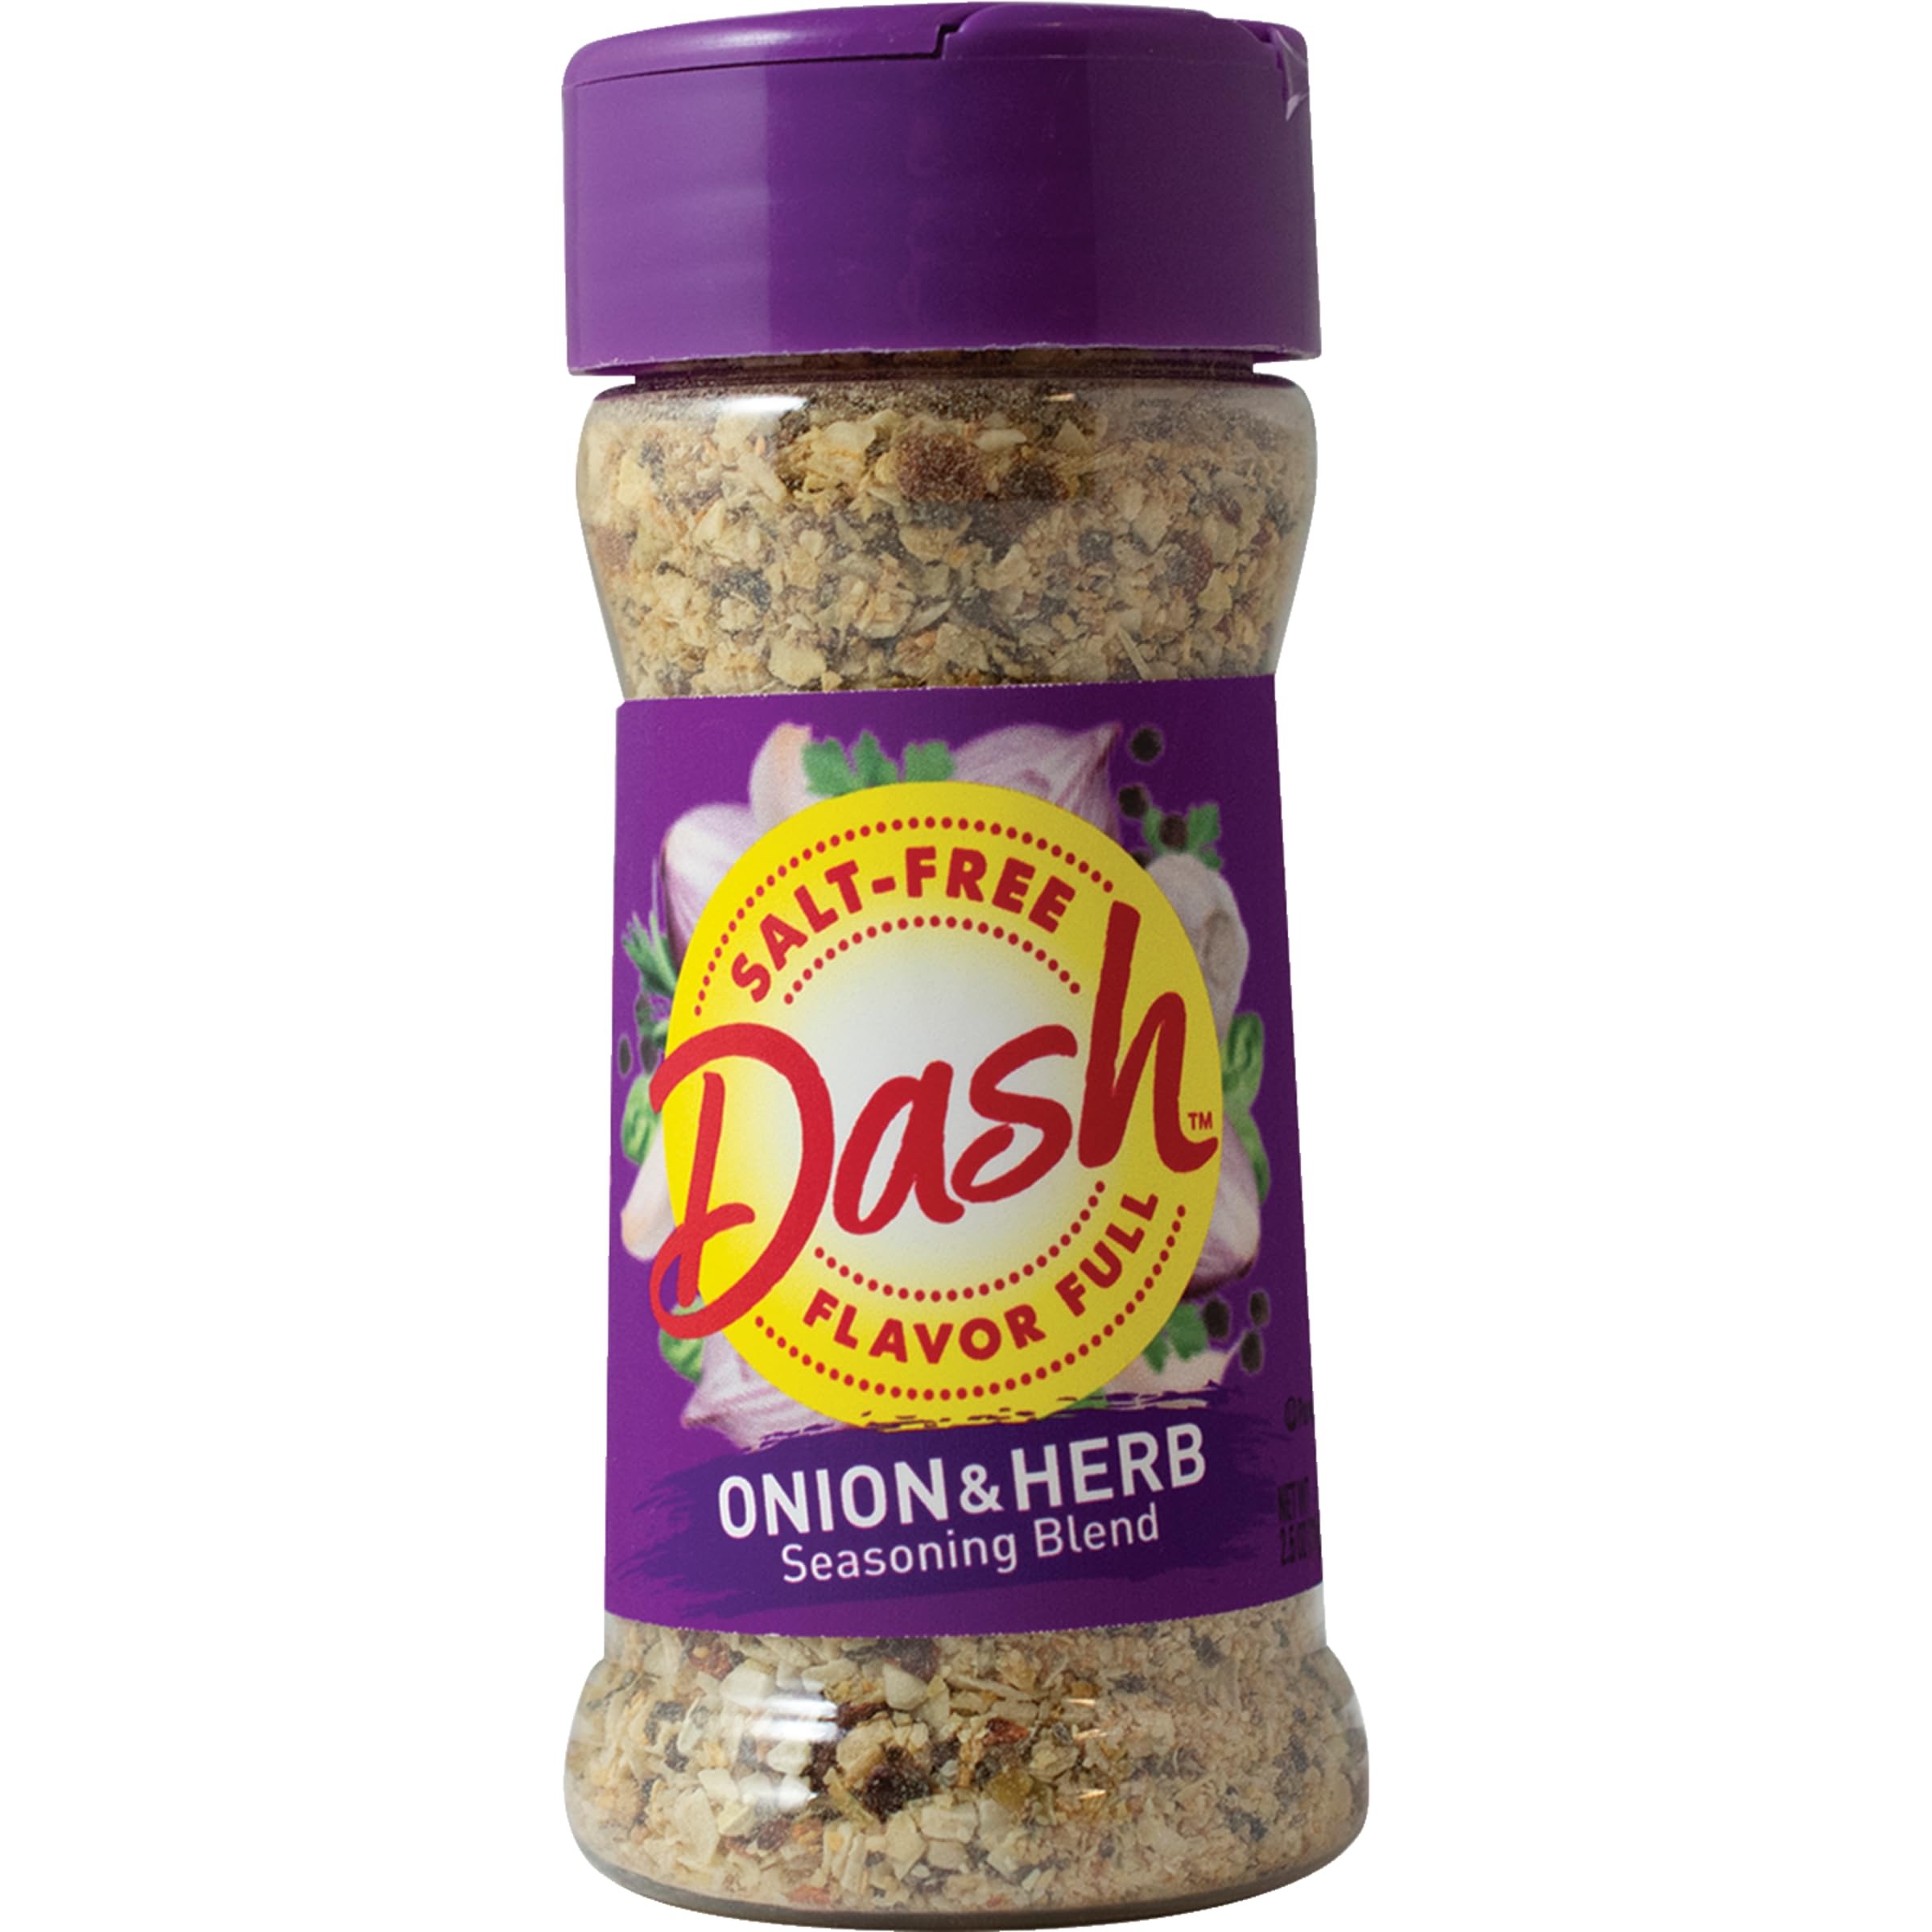
Item Name: Dash Salt-Free Seasoning Blend, Onion & Herb, 2.5 Ounce
Bullet Point 1: Classic pairing of onions and herbs in just one jar
Bullet Point 2: Quick bite of herbal flavor with sweet and crisp taste of onion
Bullet Point 3: Enhance the flavor of dishes like burgers, chicken, stuffing and stews with none of the salt
Bullet Point 4: Bring homemade dips and dressings to the next level
Bullet Point 5: No preservatives, artificial colors, or flavors added
Value: 2.5
Unit: Ounce

Price: 3.305